Contemporary harpsichord

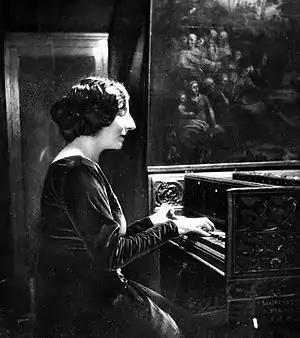
Wanda Landowska in 1937. Her highly successful career helped launch the harpsichord back into the musical mainstream.

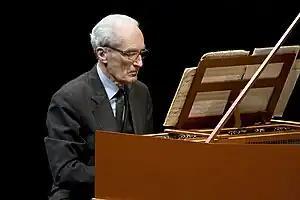
Gustav Leonhardt was an influential proponent of historically-informed instruments and performance practice.

Among the performers who propelled the revival of the harpsichord have been the following (listed by date of birth):